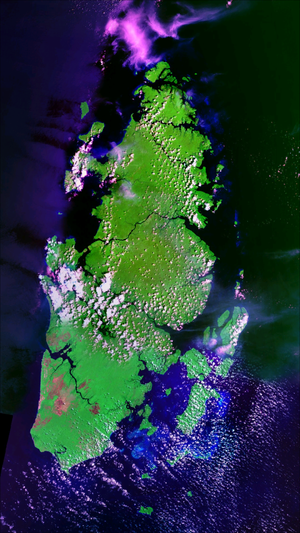
Benjina est un village d'Indonésie dans les îles Aru.
Les îles Aru, en indonésien Kepulauan Aru, forment un archipel d'Indonésie baigné par la mer d'Arafura. Les îles constituent un kabupaten de la province des Moluques sous le nom de kabupaten des îles Aru, en indonésien Kabupaten Kepulauan Aru.